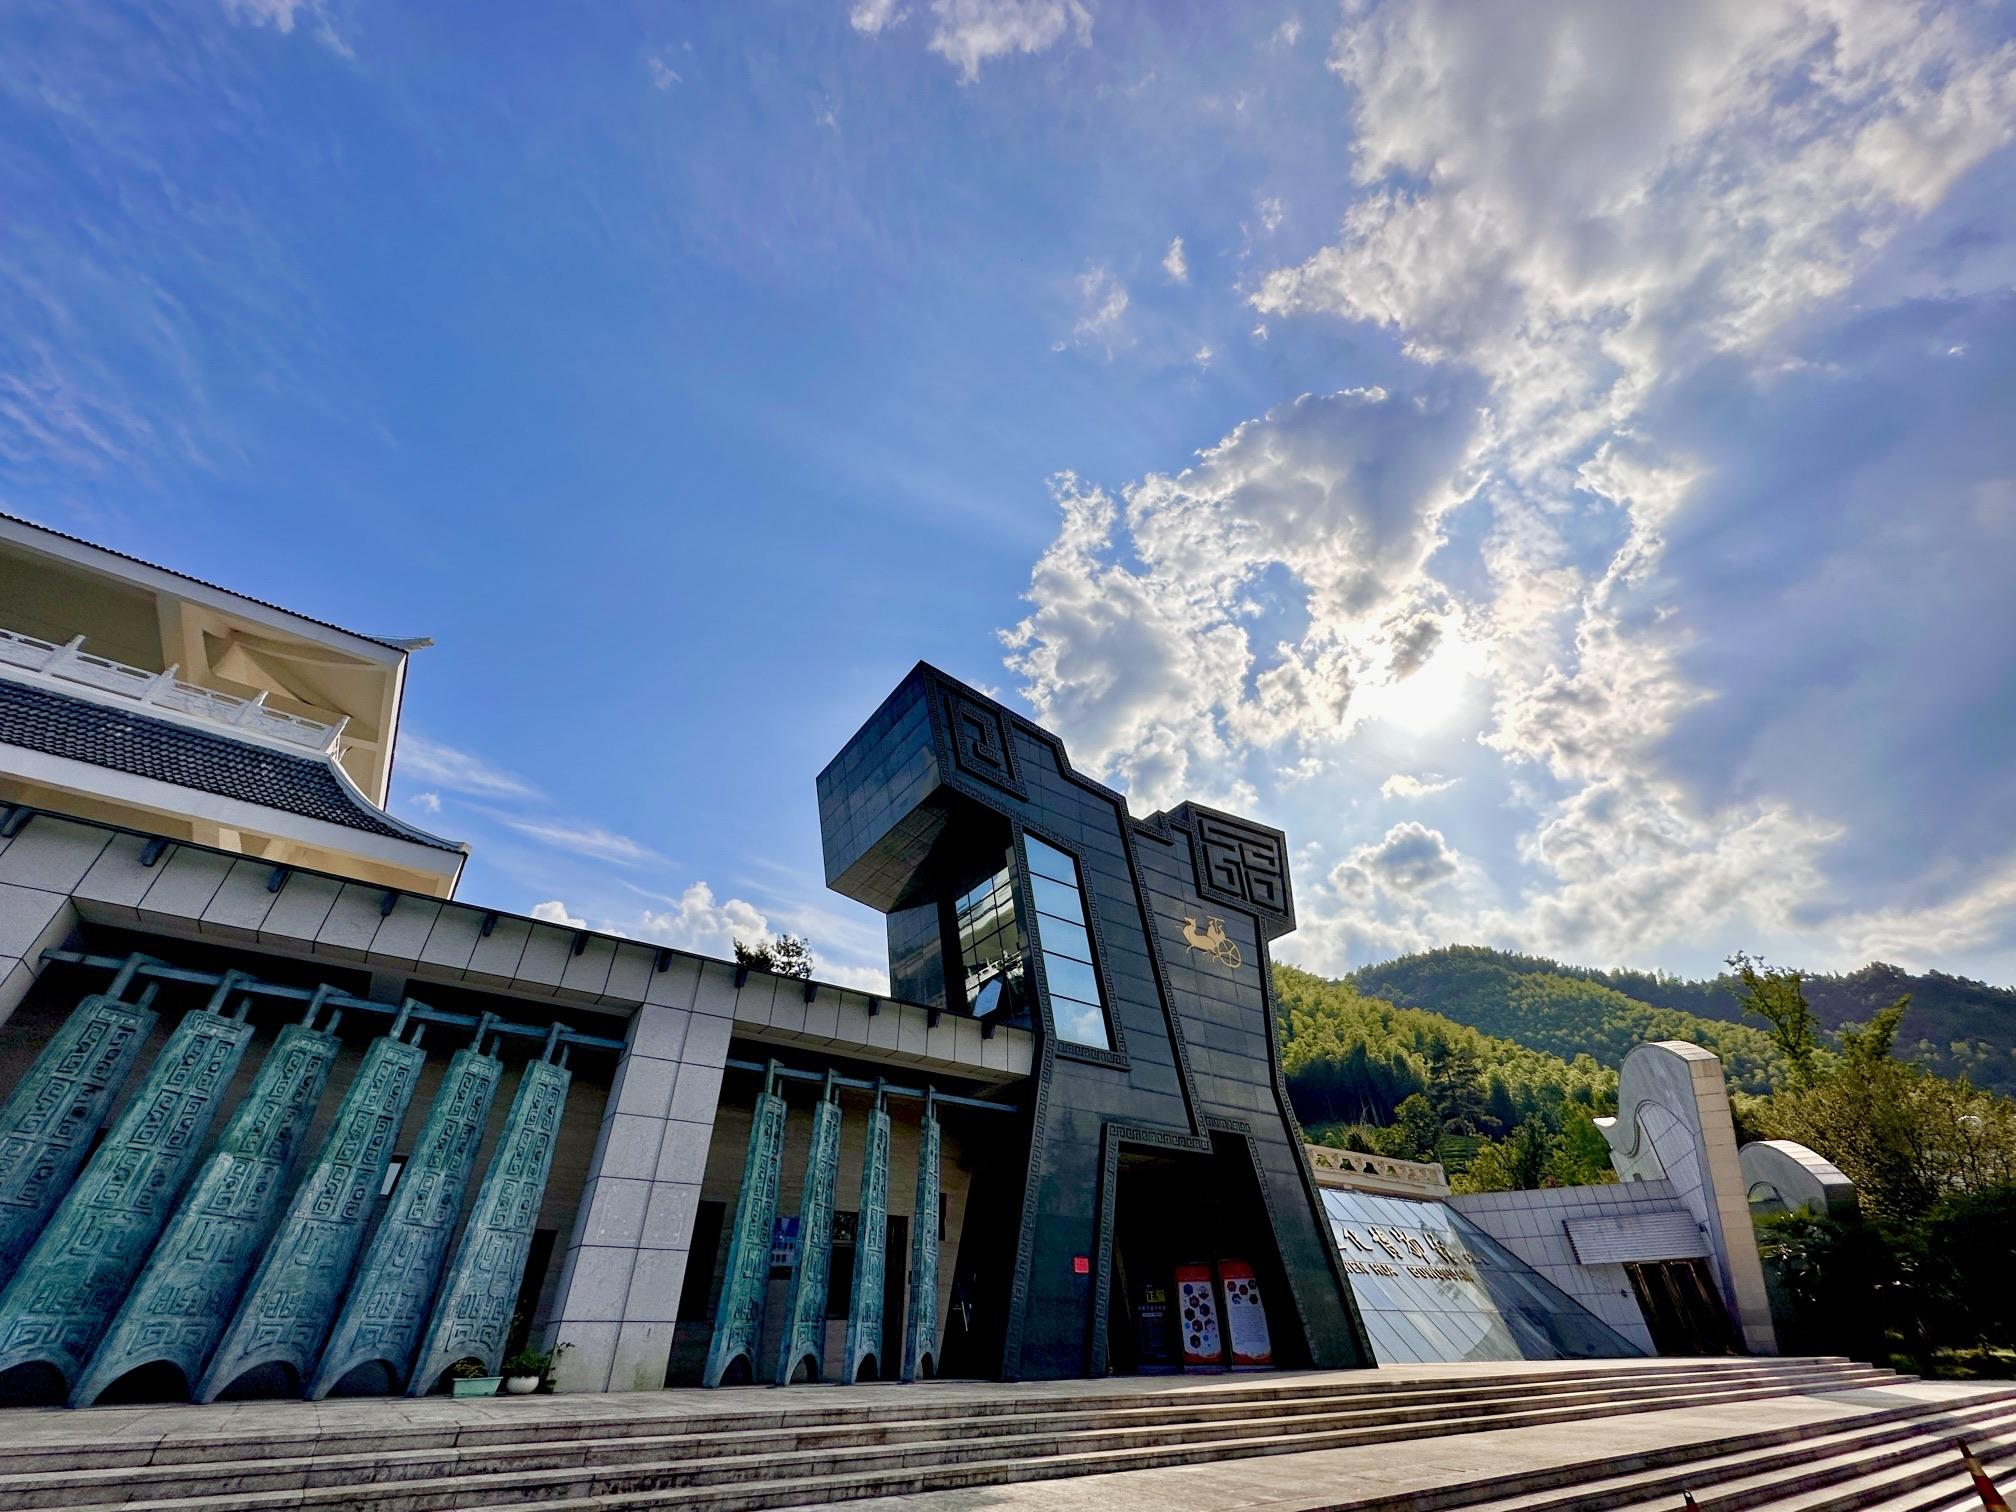
地标名称：迎驾酒文化博物馆
所在城市：六安市·霍山县